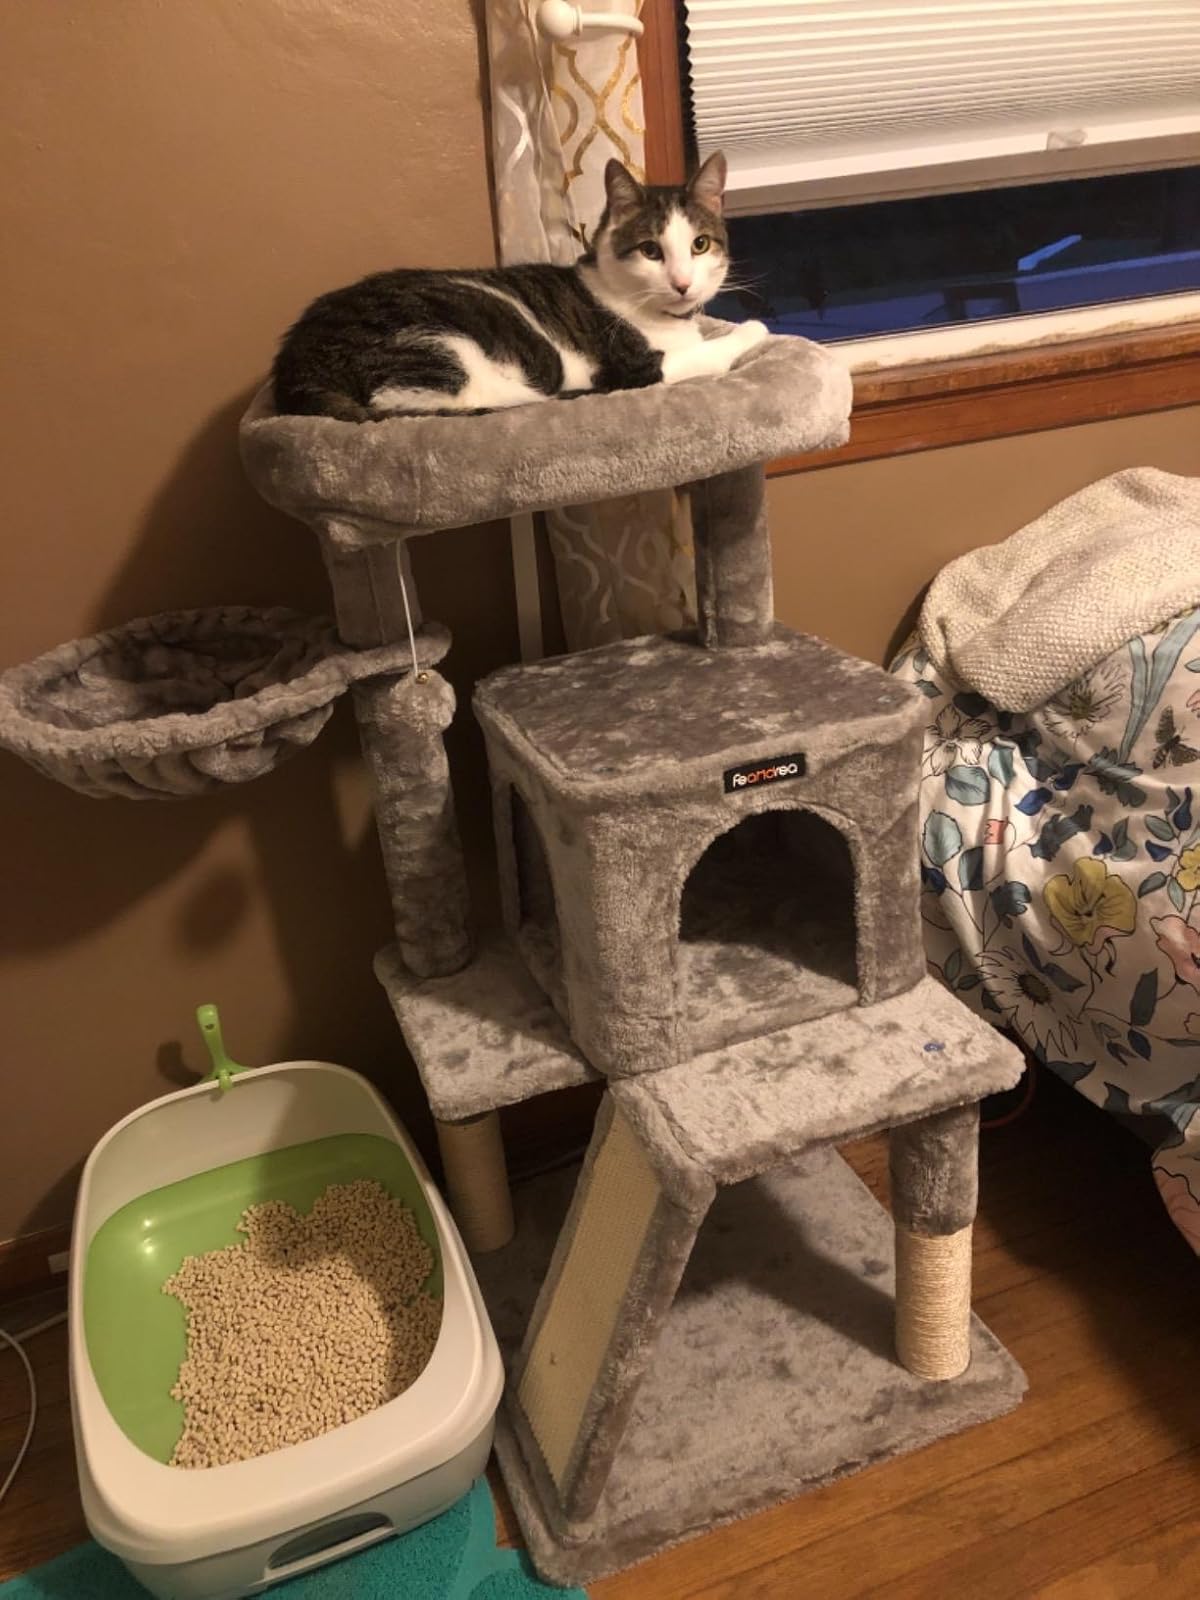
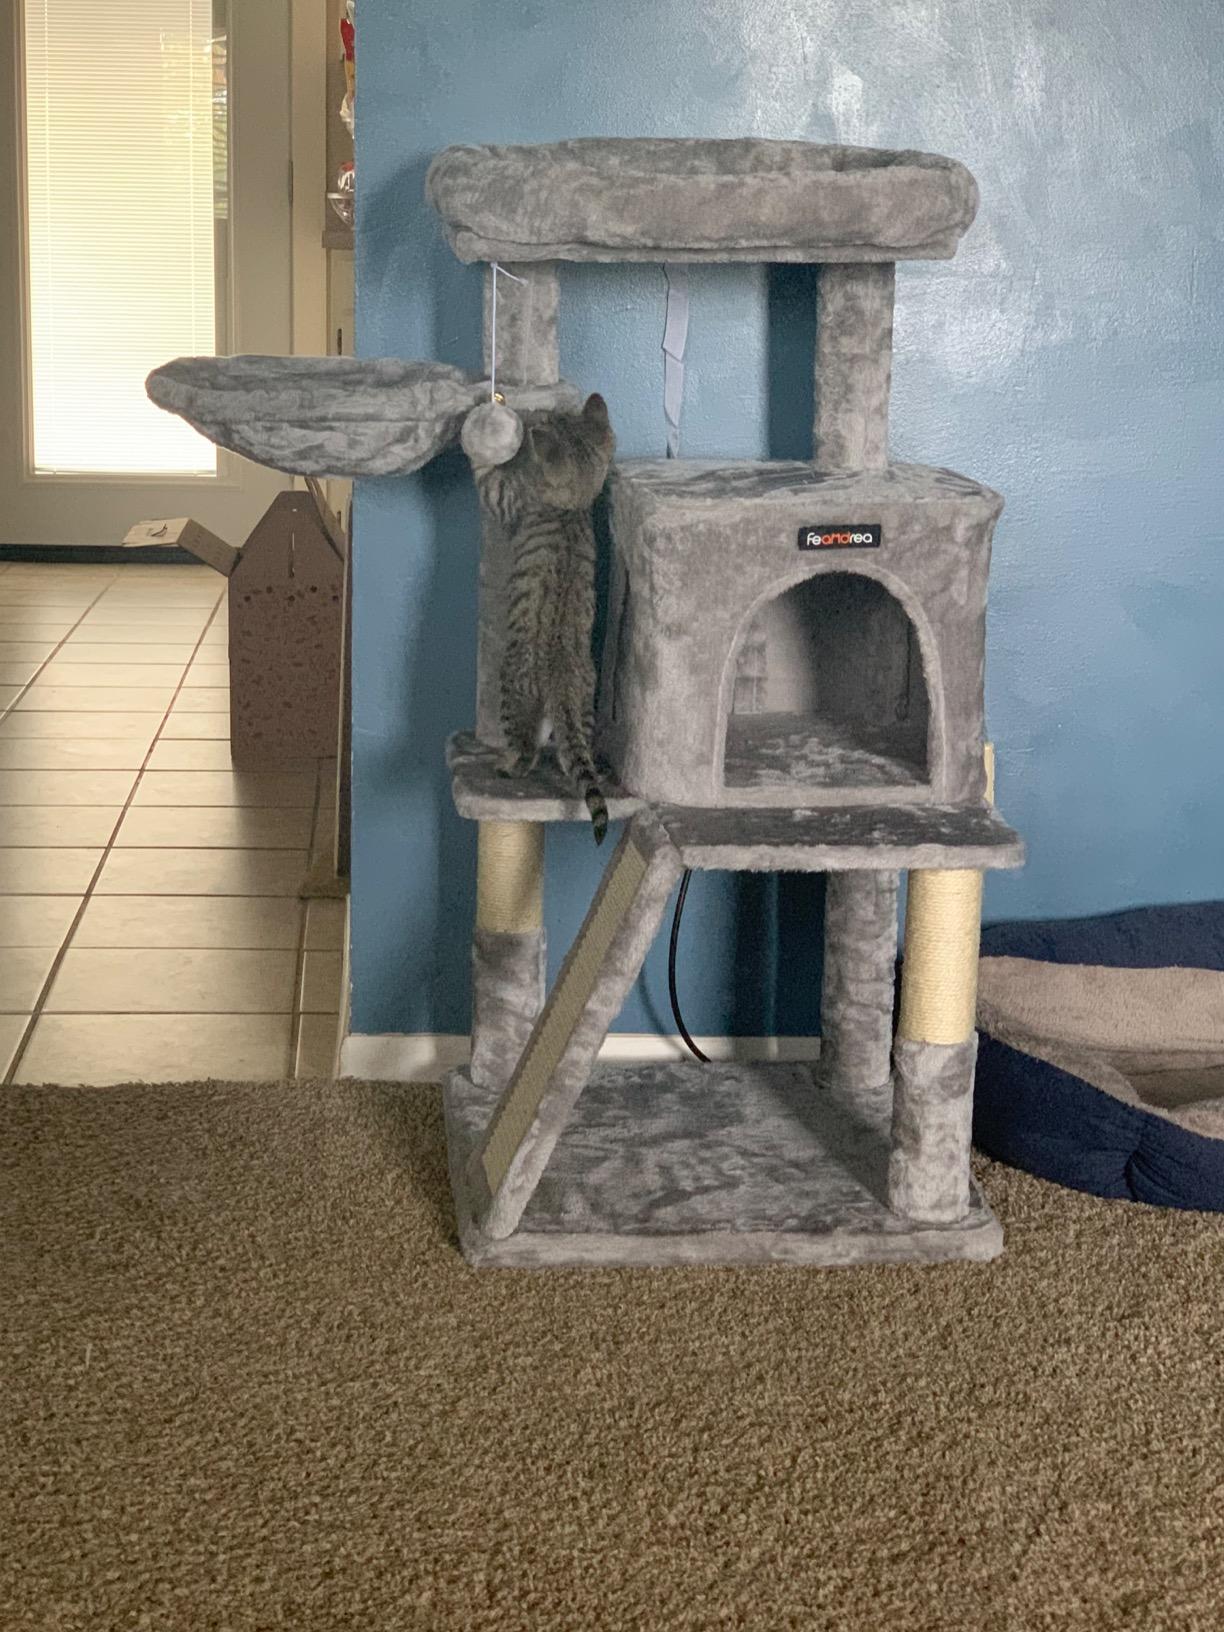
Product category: items_cat tree
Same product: yes